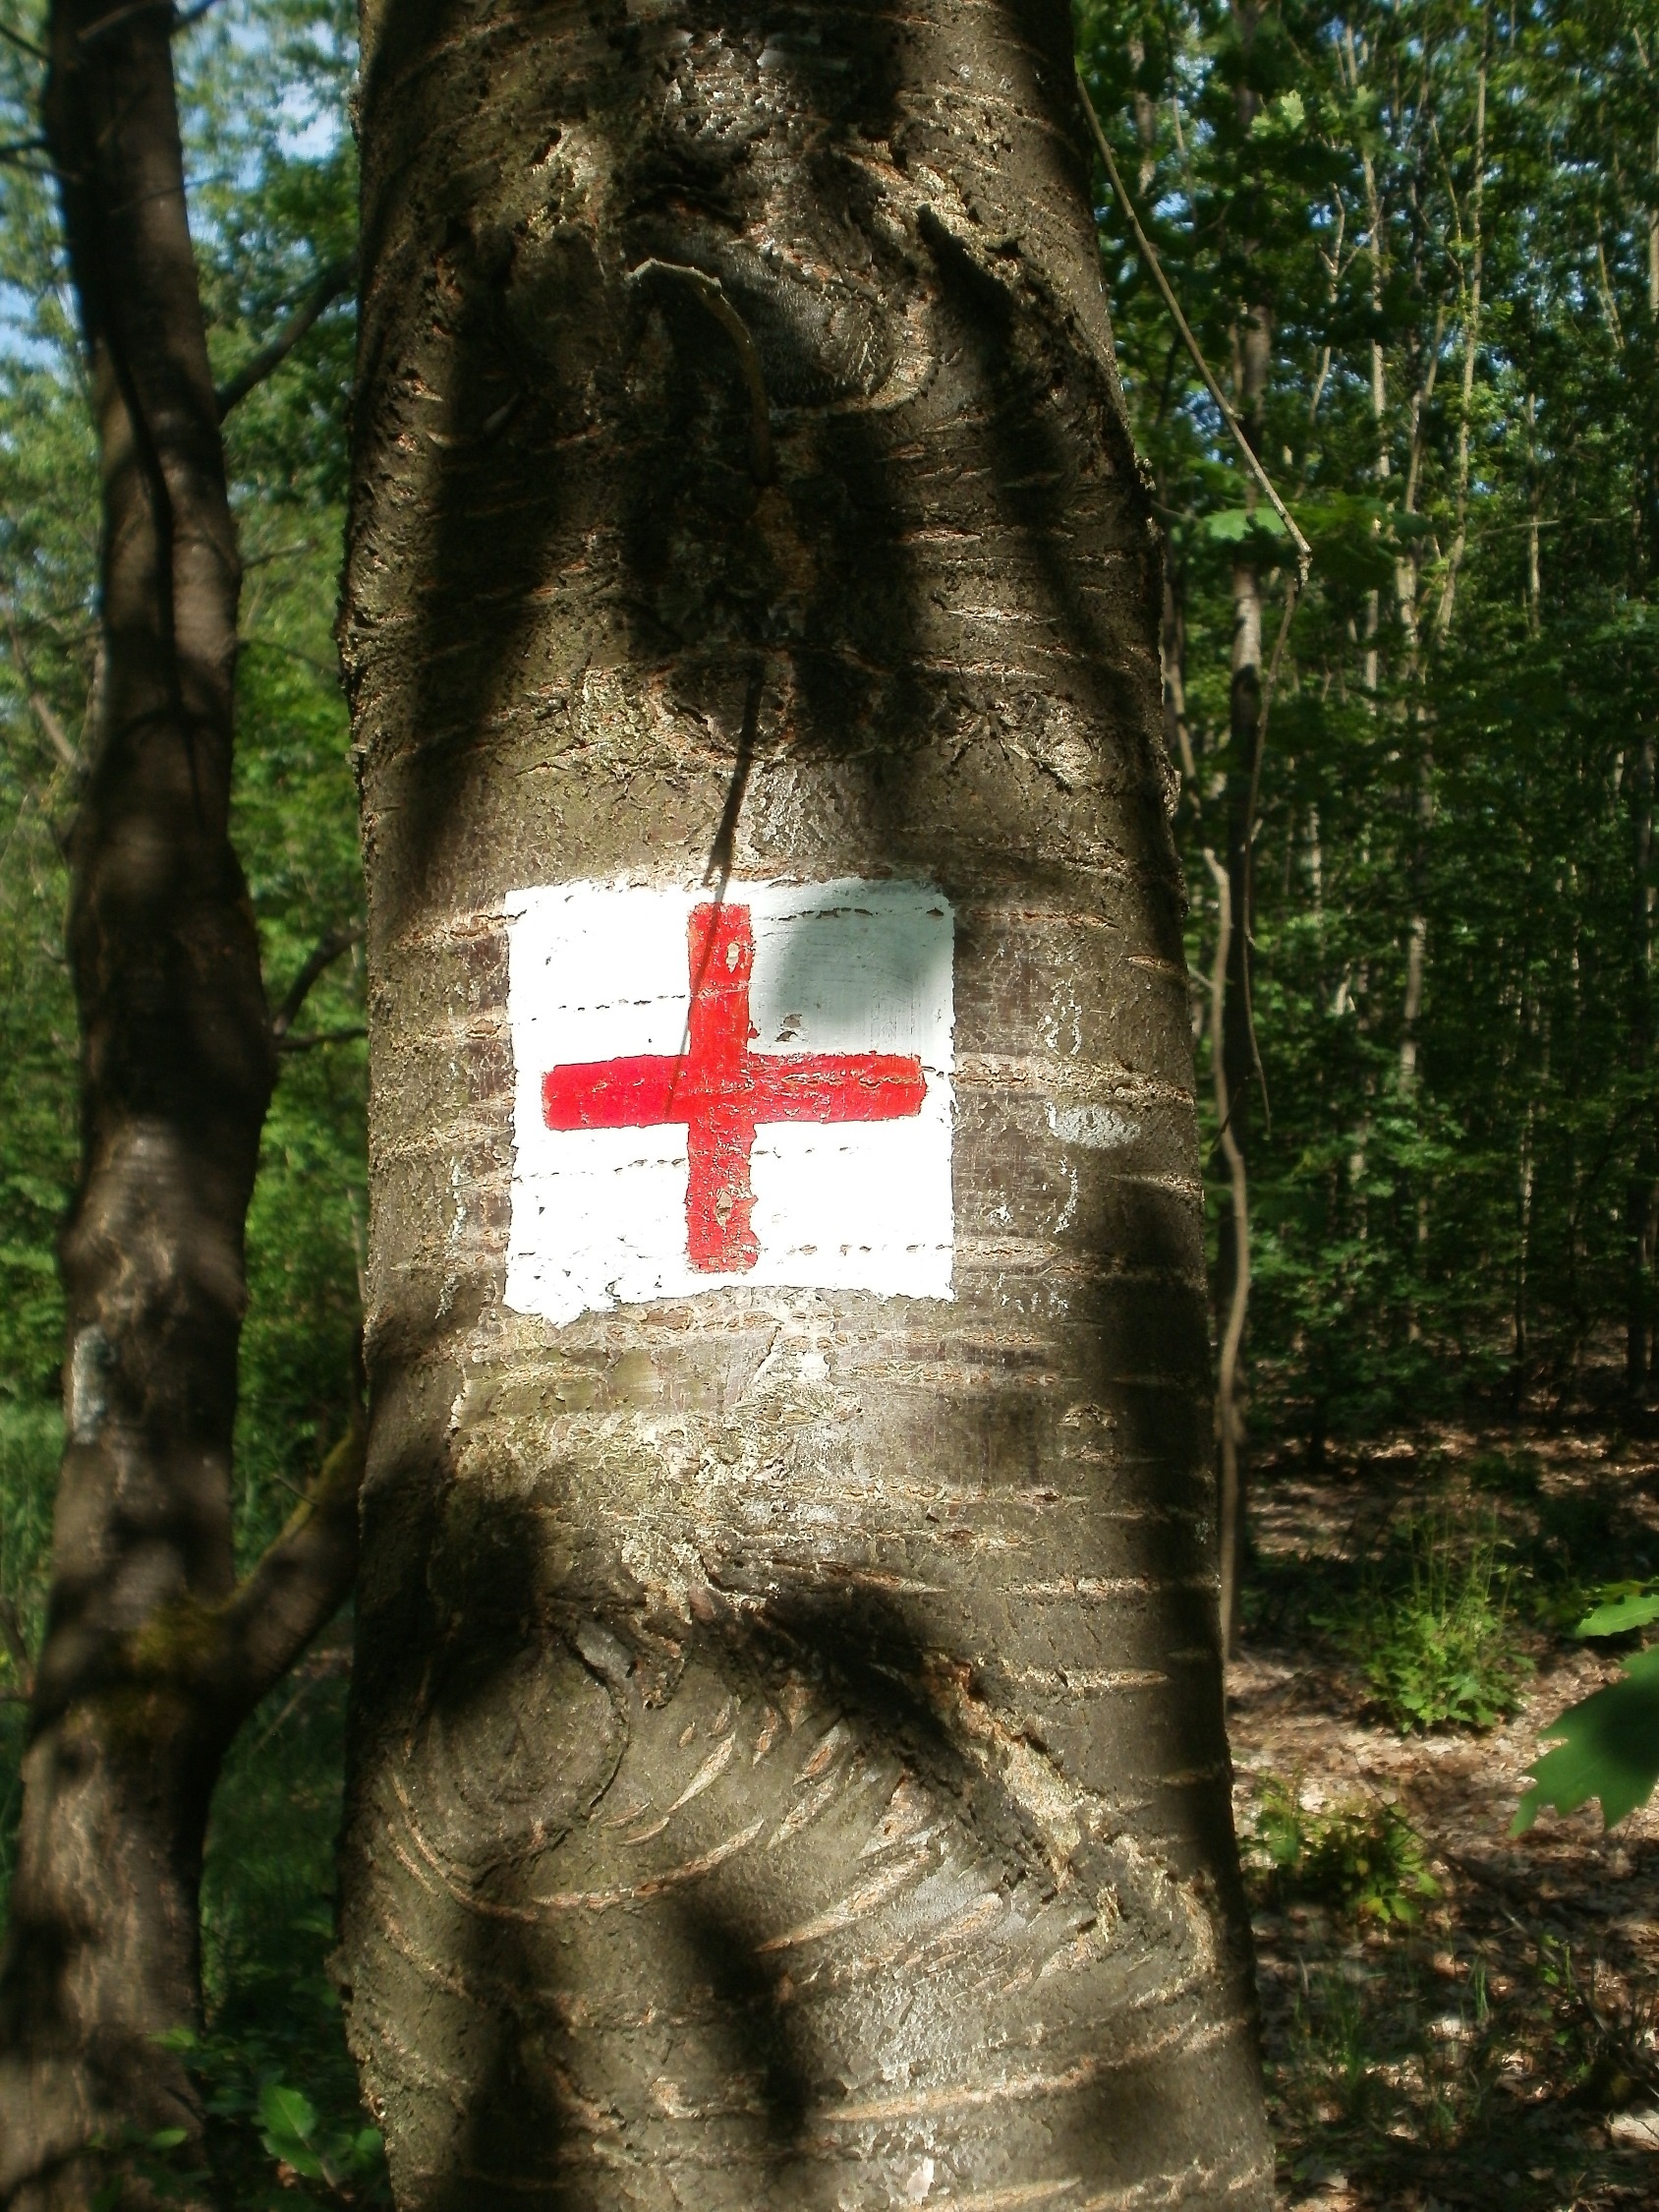
tree, forest, plant, wood, hiking, trail, trunk, sign, symbol, paint, cross, sculpture, art, marker, habitat, footpath, stele, pumpwerkweg, schwetzinger hardt, woody plant, kurpfalzweg